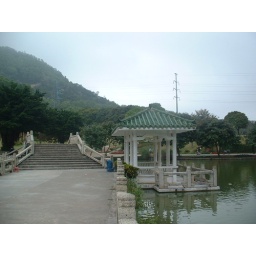
bridge over lake at local Zhuhai park